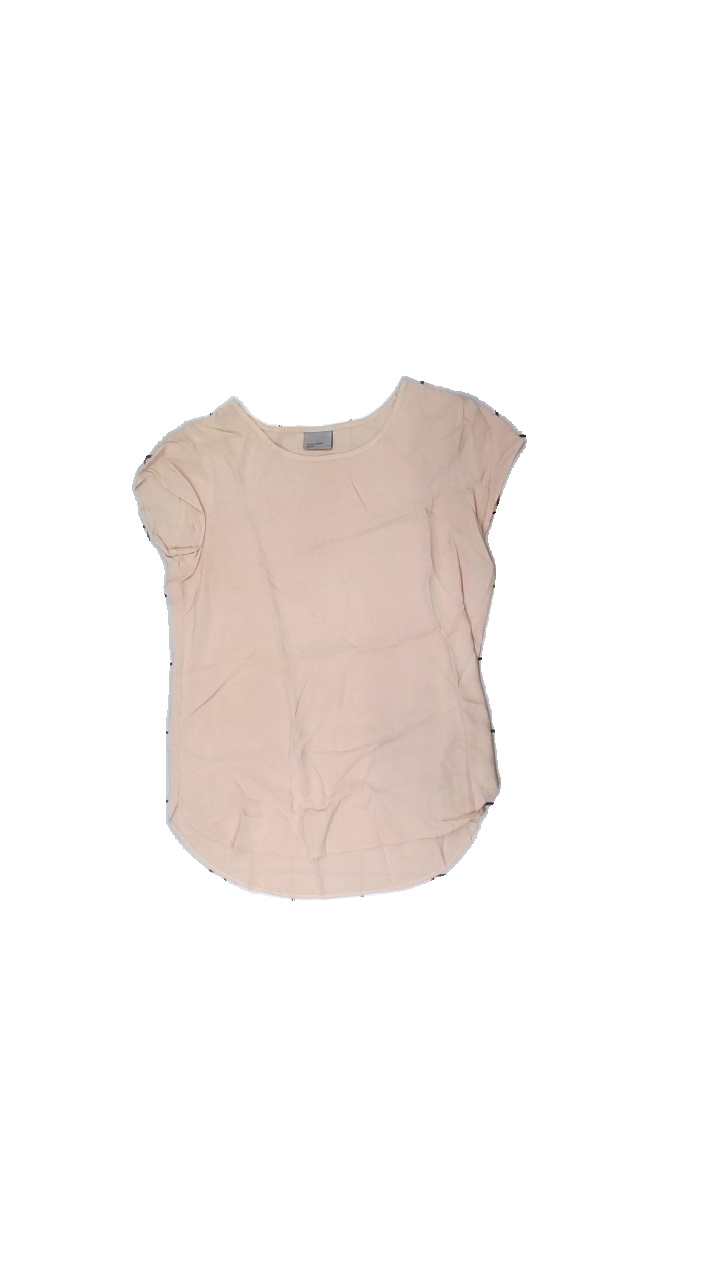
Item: Top (Ladies)
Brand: Vero Moda
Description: Pink women's top from Vero Moda, size M. Poor condition.
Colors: Pink
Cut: Regular, C-collar
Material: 100% viscose
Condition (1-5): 3
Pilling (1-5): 5
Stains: Minor
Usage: Recycle
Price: <50